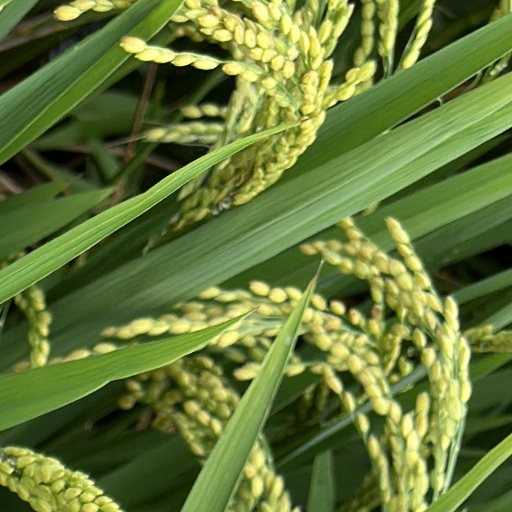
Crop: rice